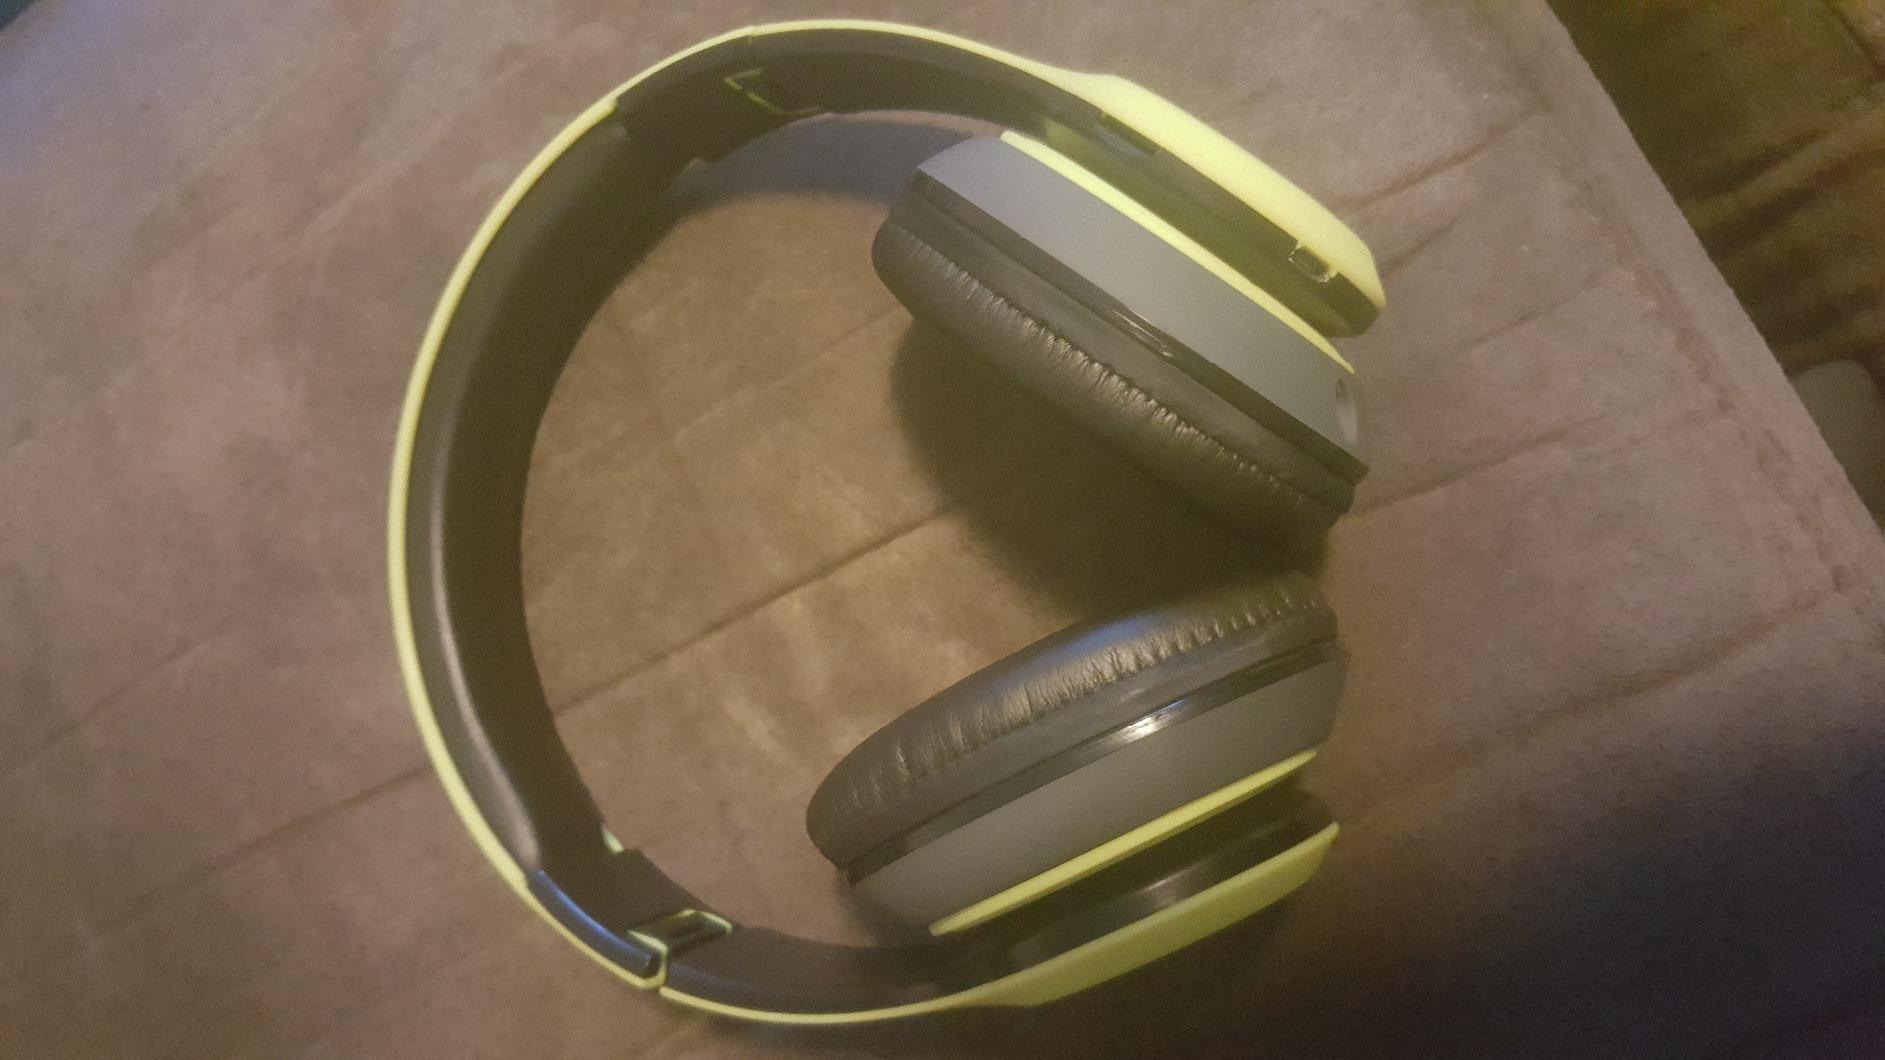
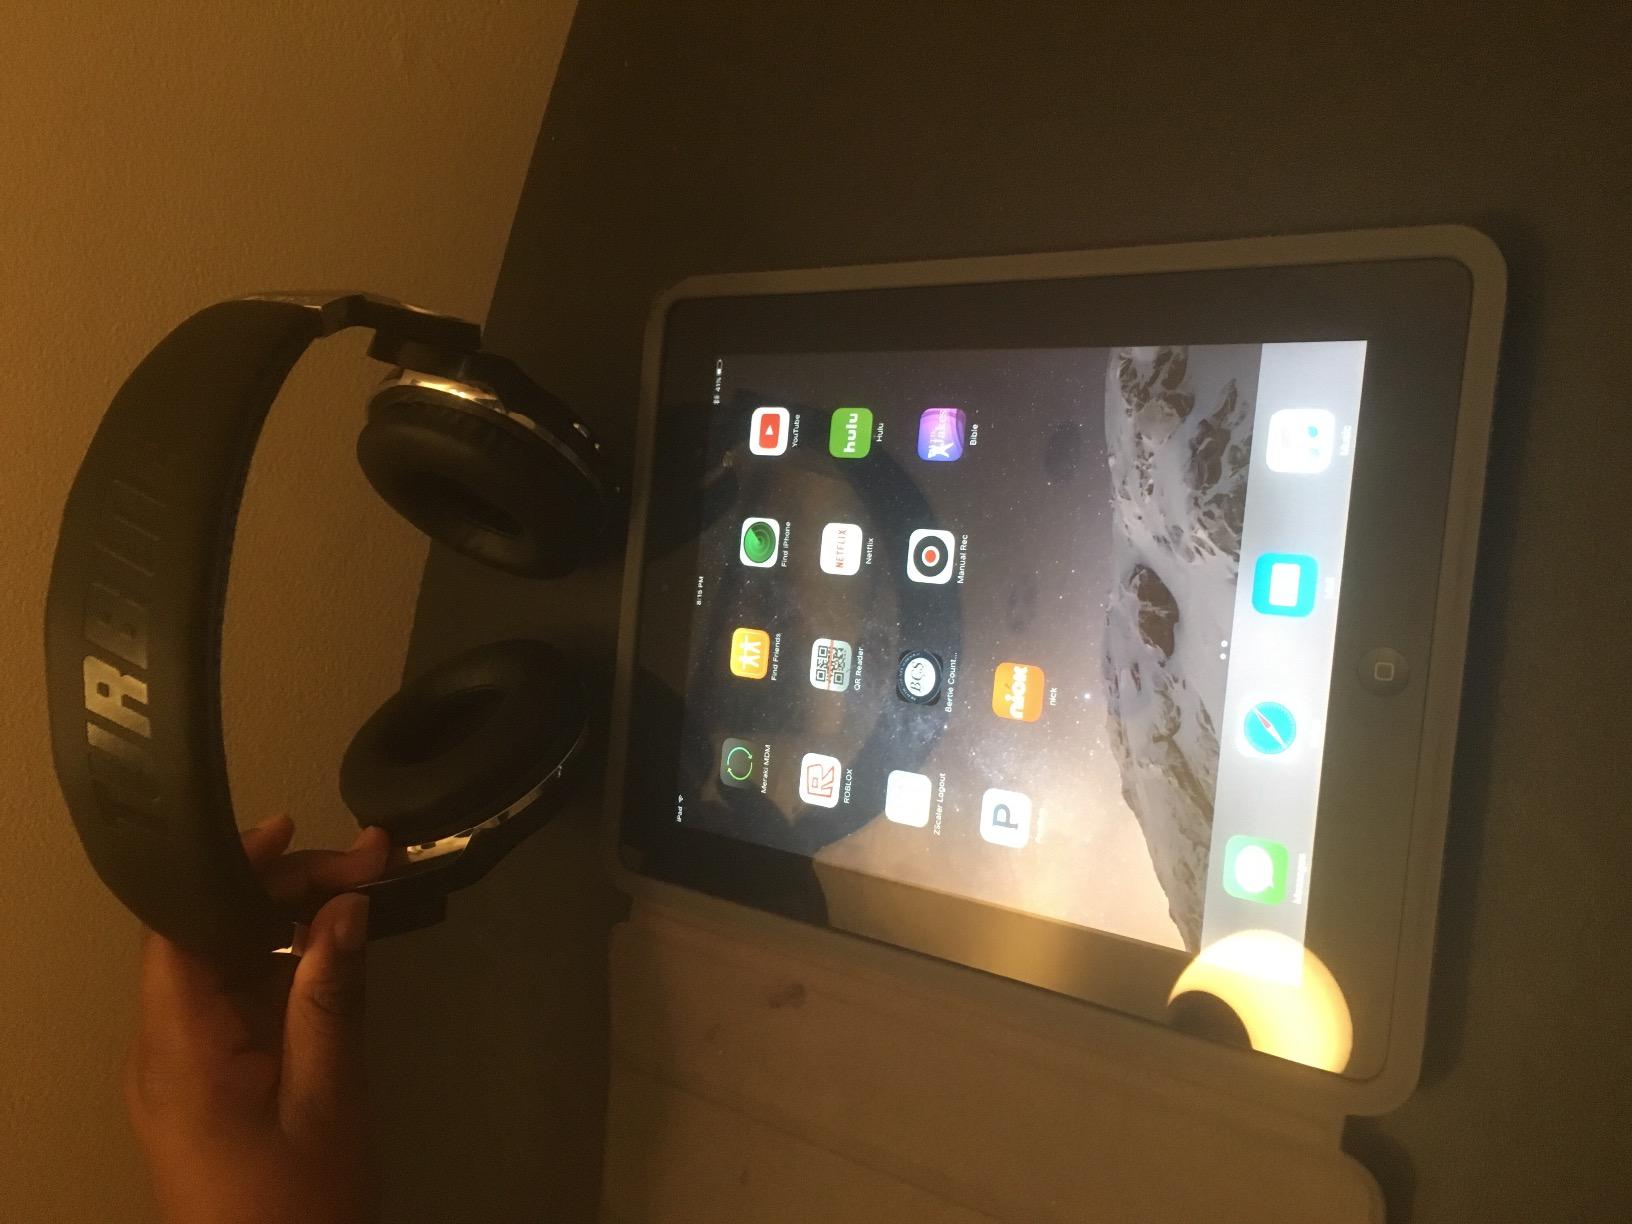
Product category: headphones
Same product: no